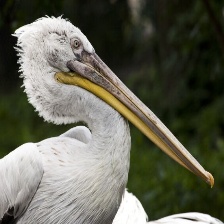
Species: DALMATIAN PELICAN
Scientific name: PELECANUS CRISPUS